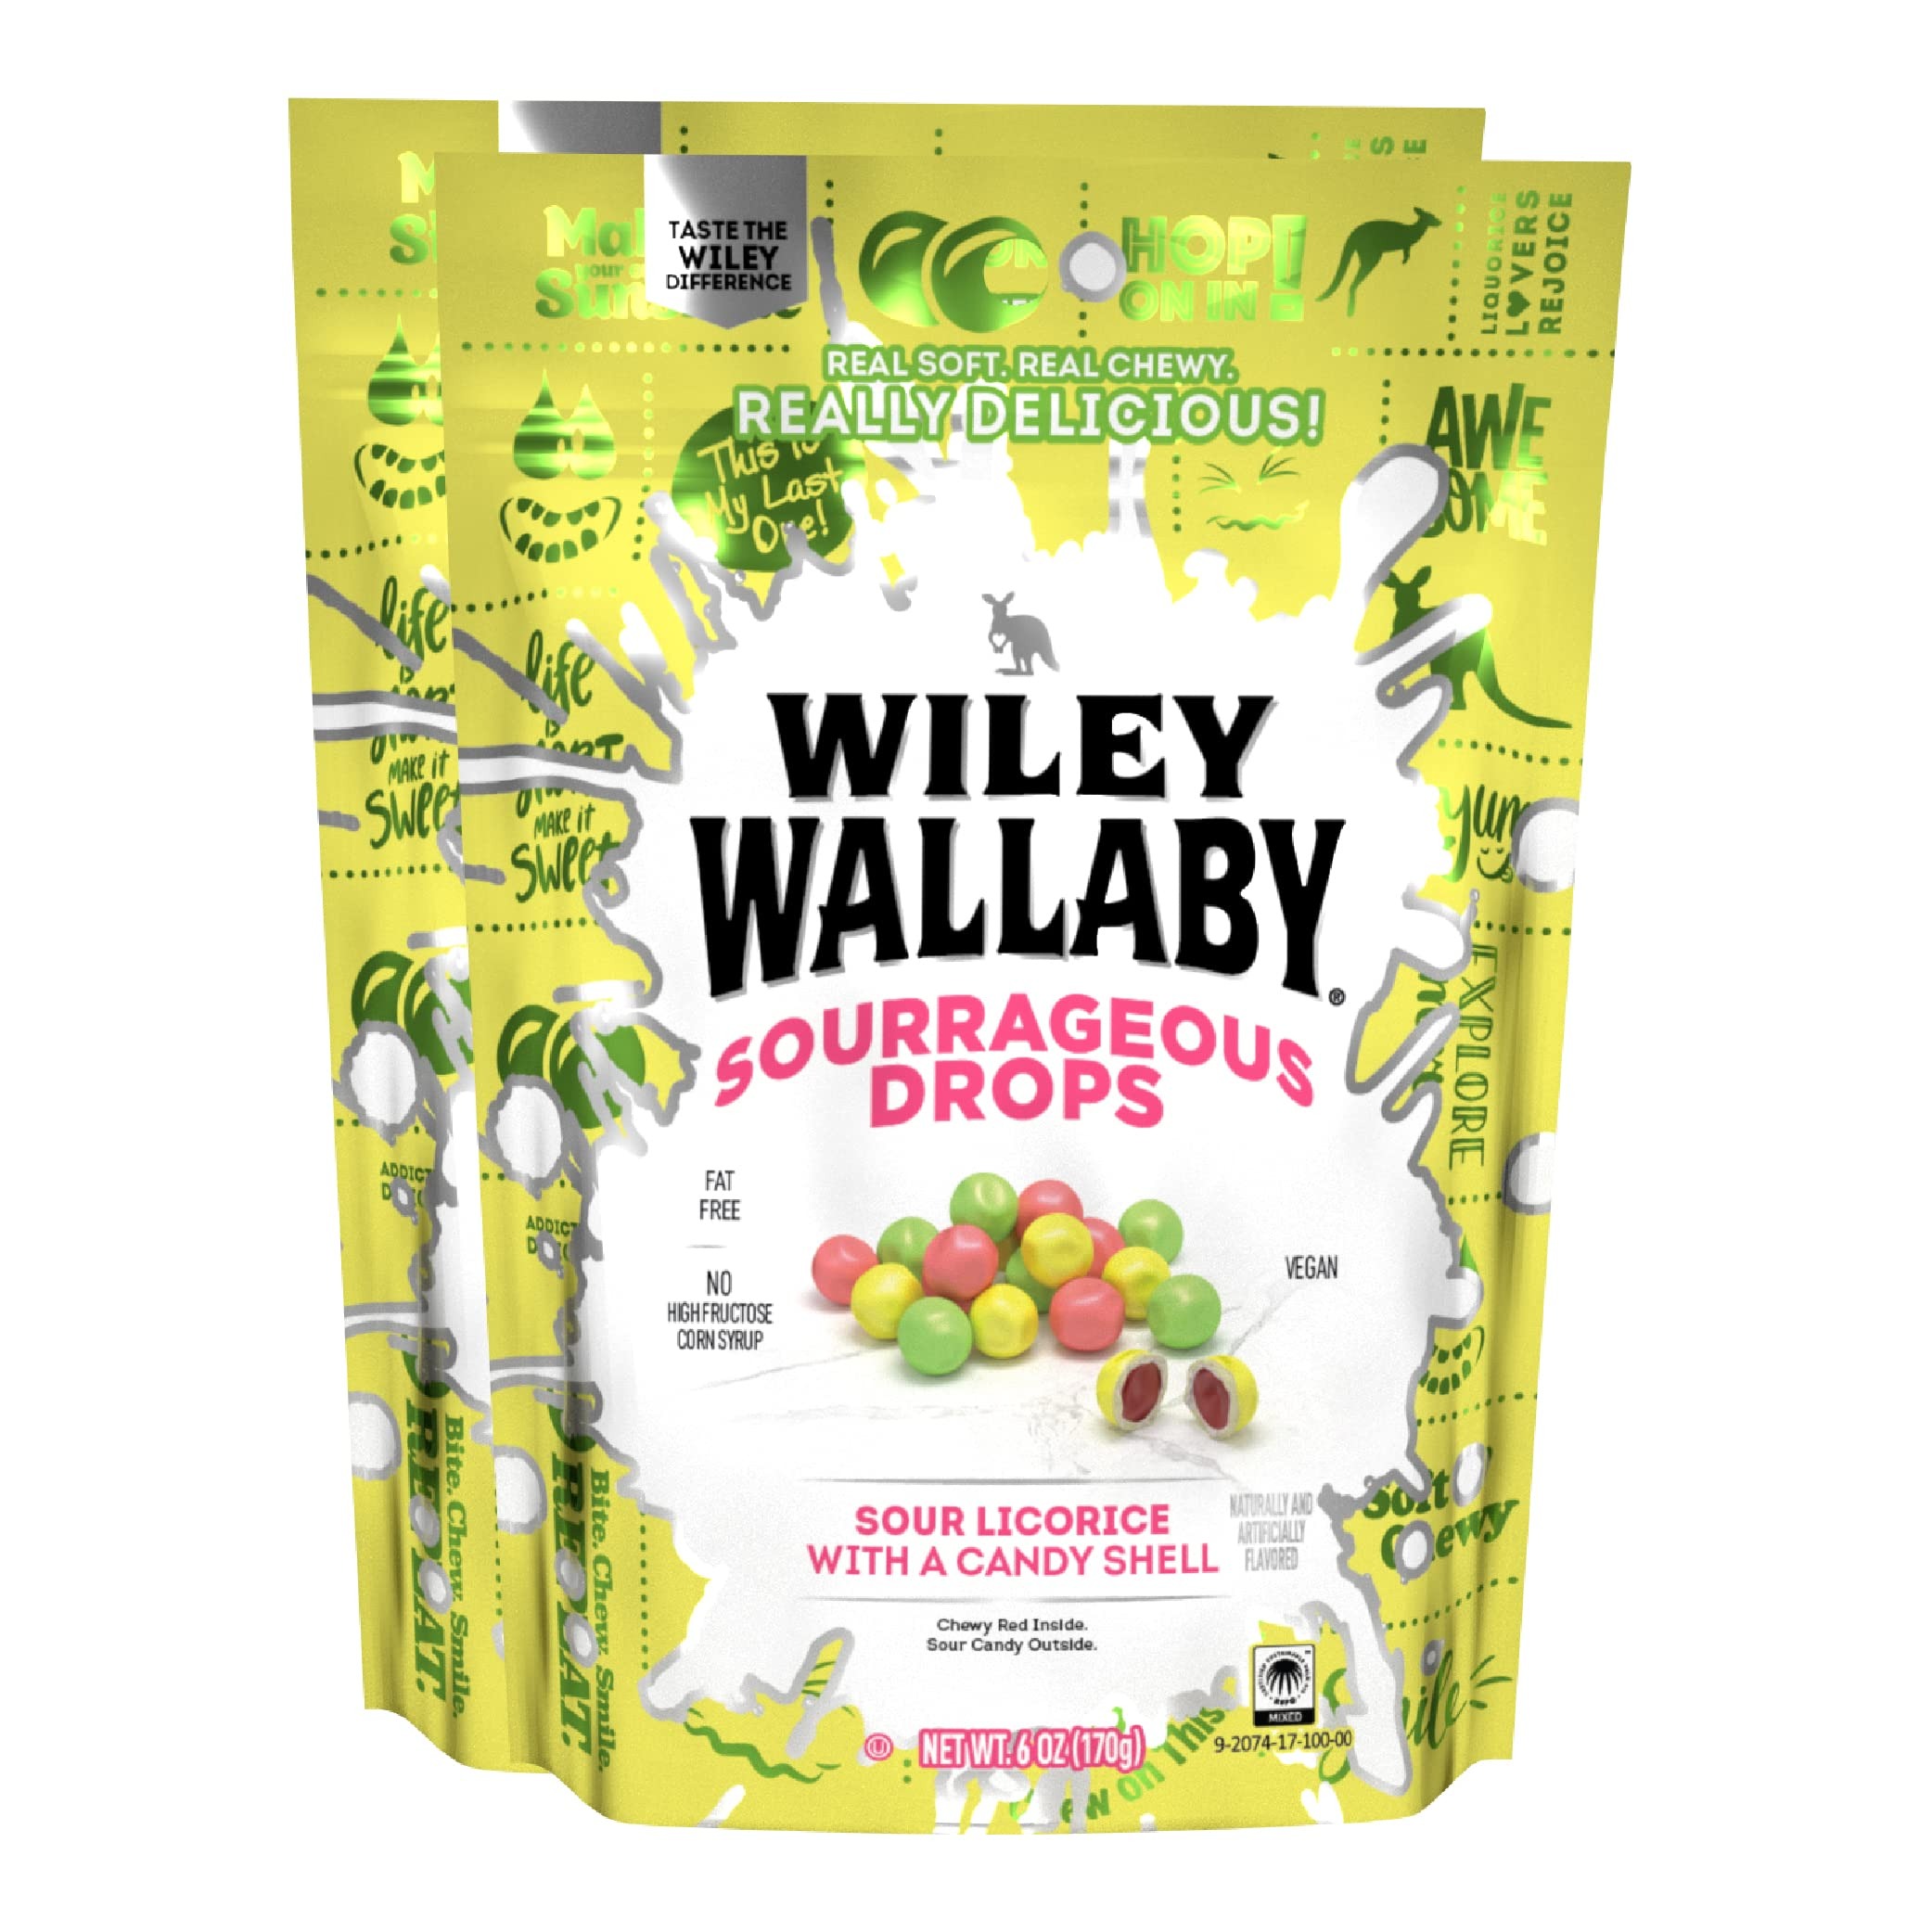
Item Name: Wiley Wallaby 6 Ounce Sourrageous Drops Mix of Watermelon, Green Apple and Lemon Soft & Chewy Licorice with a Candy Shell, 2 Pack
Bullet Point 1: SOURRAGEOUS DROPS: With a chewy tart red inside and a sour crunchy outside, these tart delicious treats keep your taste buds on their toes! A blend of three fruity flavors: Watermelon, Green Apple, and Lemon.
Bullet Point 2: VEGAN CANDY: Our Australian-style licorice is certified vegan & kosher. Using only sustainable palm oils creates a delicious, fat-free & eco-friendly product. No high-fructose corn syrup.
Bullet Point 3: GOURMET SNACK: Our licorice sticks are perfect for munching on any time. With a delicious & natural taste, it's a treat for everyone. Ideal for gift boxes, movie night, parties & picnics.
Bullet Point 4: UNIQUE TRADITIONS: Family-owned Wiley Wallaby licorice is soft, chewy & bursting with flavor. Our brand is focused on creating a tasty snack that you can feel good about eating. Try our organic flavors, too!
Bullet Point 5: CANDY MIX: With a focus on quality, Kenny's Candy manufactures delicious sweets. We offer red & black licorice, chocolates, gummy bears, fruit snacks & licorice, popcorn & snack mixes. Addictively delicious.
Value: 12.0
Unit: Ounce

Price: 14.99